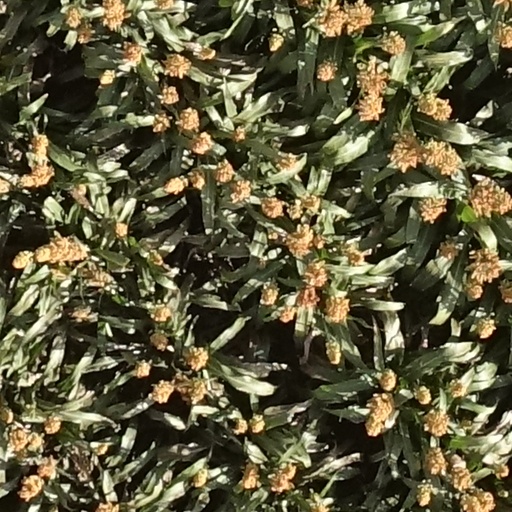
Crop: sorghum